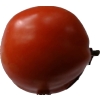
Label: tomato